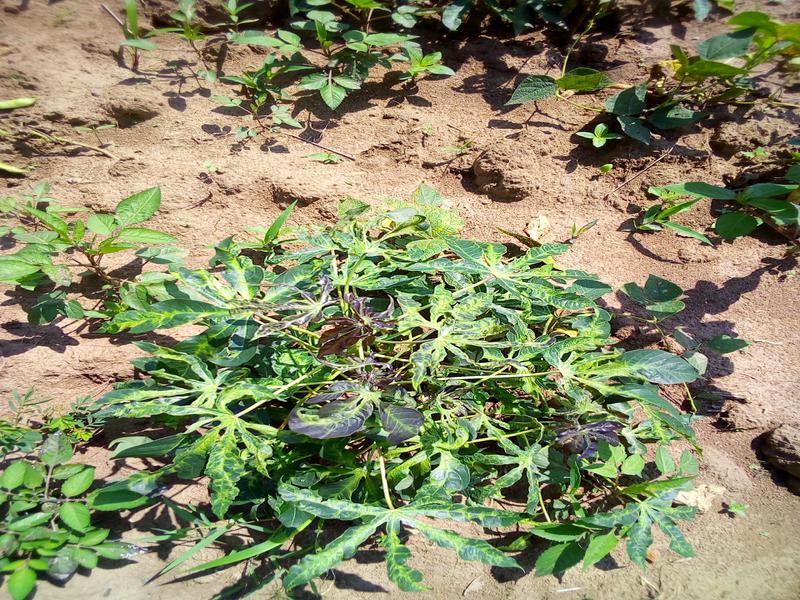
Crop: cassava
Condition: mosaic_disease